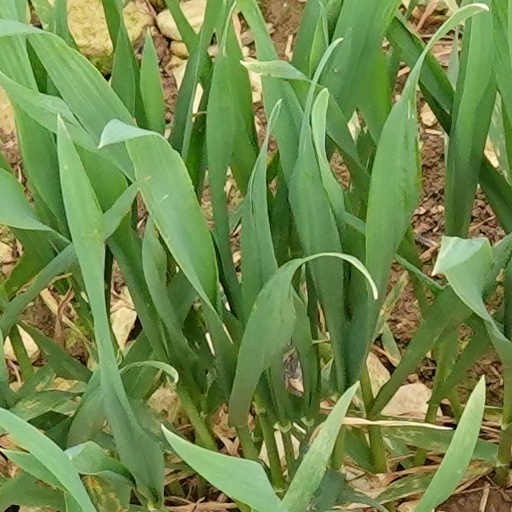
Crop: wheat